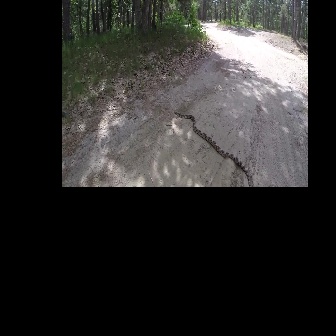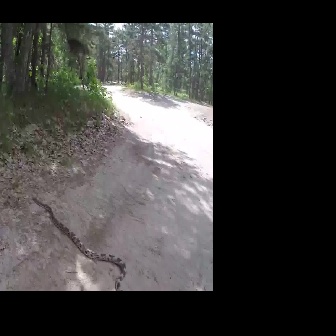
  Please identify the target specified by the bounding box [173,109,250,186] in the first image and locate it in the second image. Return the coordinates in [x_min,y_min,x_max,y_max] format.
Answer: [31,196,126,290]